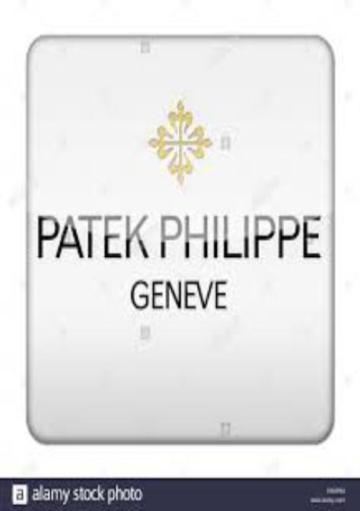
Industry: Clothes